Peugeot 402

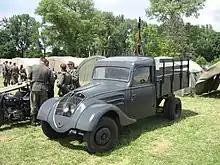
Peugeot DK 5

The Peugeot DK 5 was a military truck produced by Peugeot during the 1930s-1940s for use by the French army. It saw use during the Second World War and was also used by the Wehrmacht when Germany conquered France. The DK 5 was based on a dedicated truck chassis but had the body of the 401 and the front part of the 402 with its back cut off to accommodate a large cargo area. The vehicle curb weight was around , had a payload a 1,5 ton payload and received a somewhat more powerful engine than the passenger car to be able to carry cargo. 12,500 were manufactured. The last vehicles were retired from service during the 1950s-1960s.